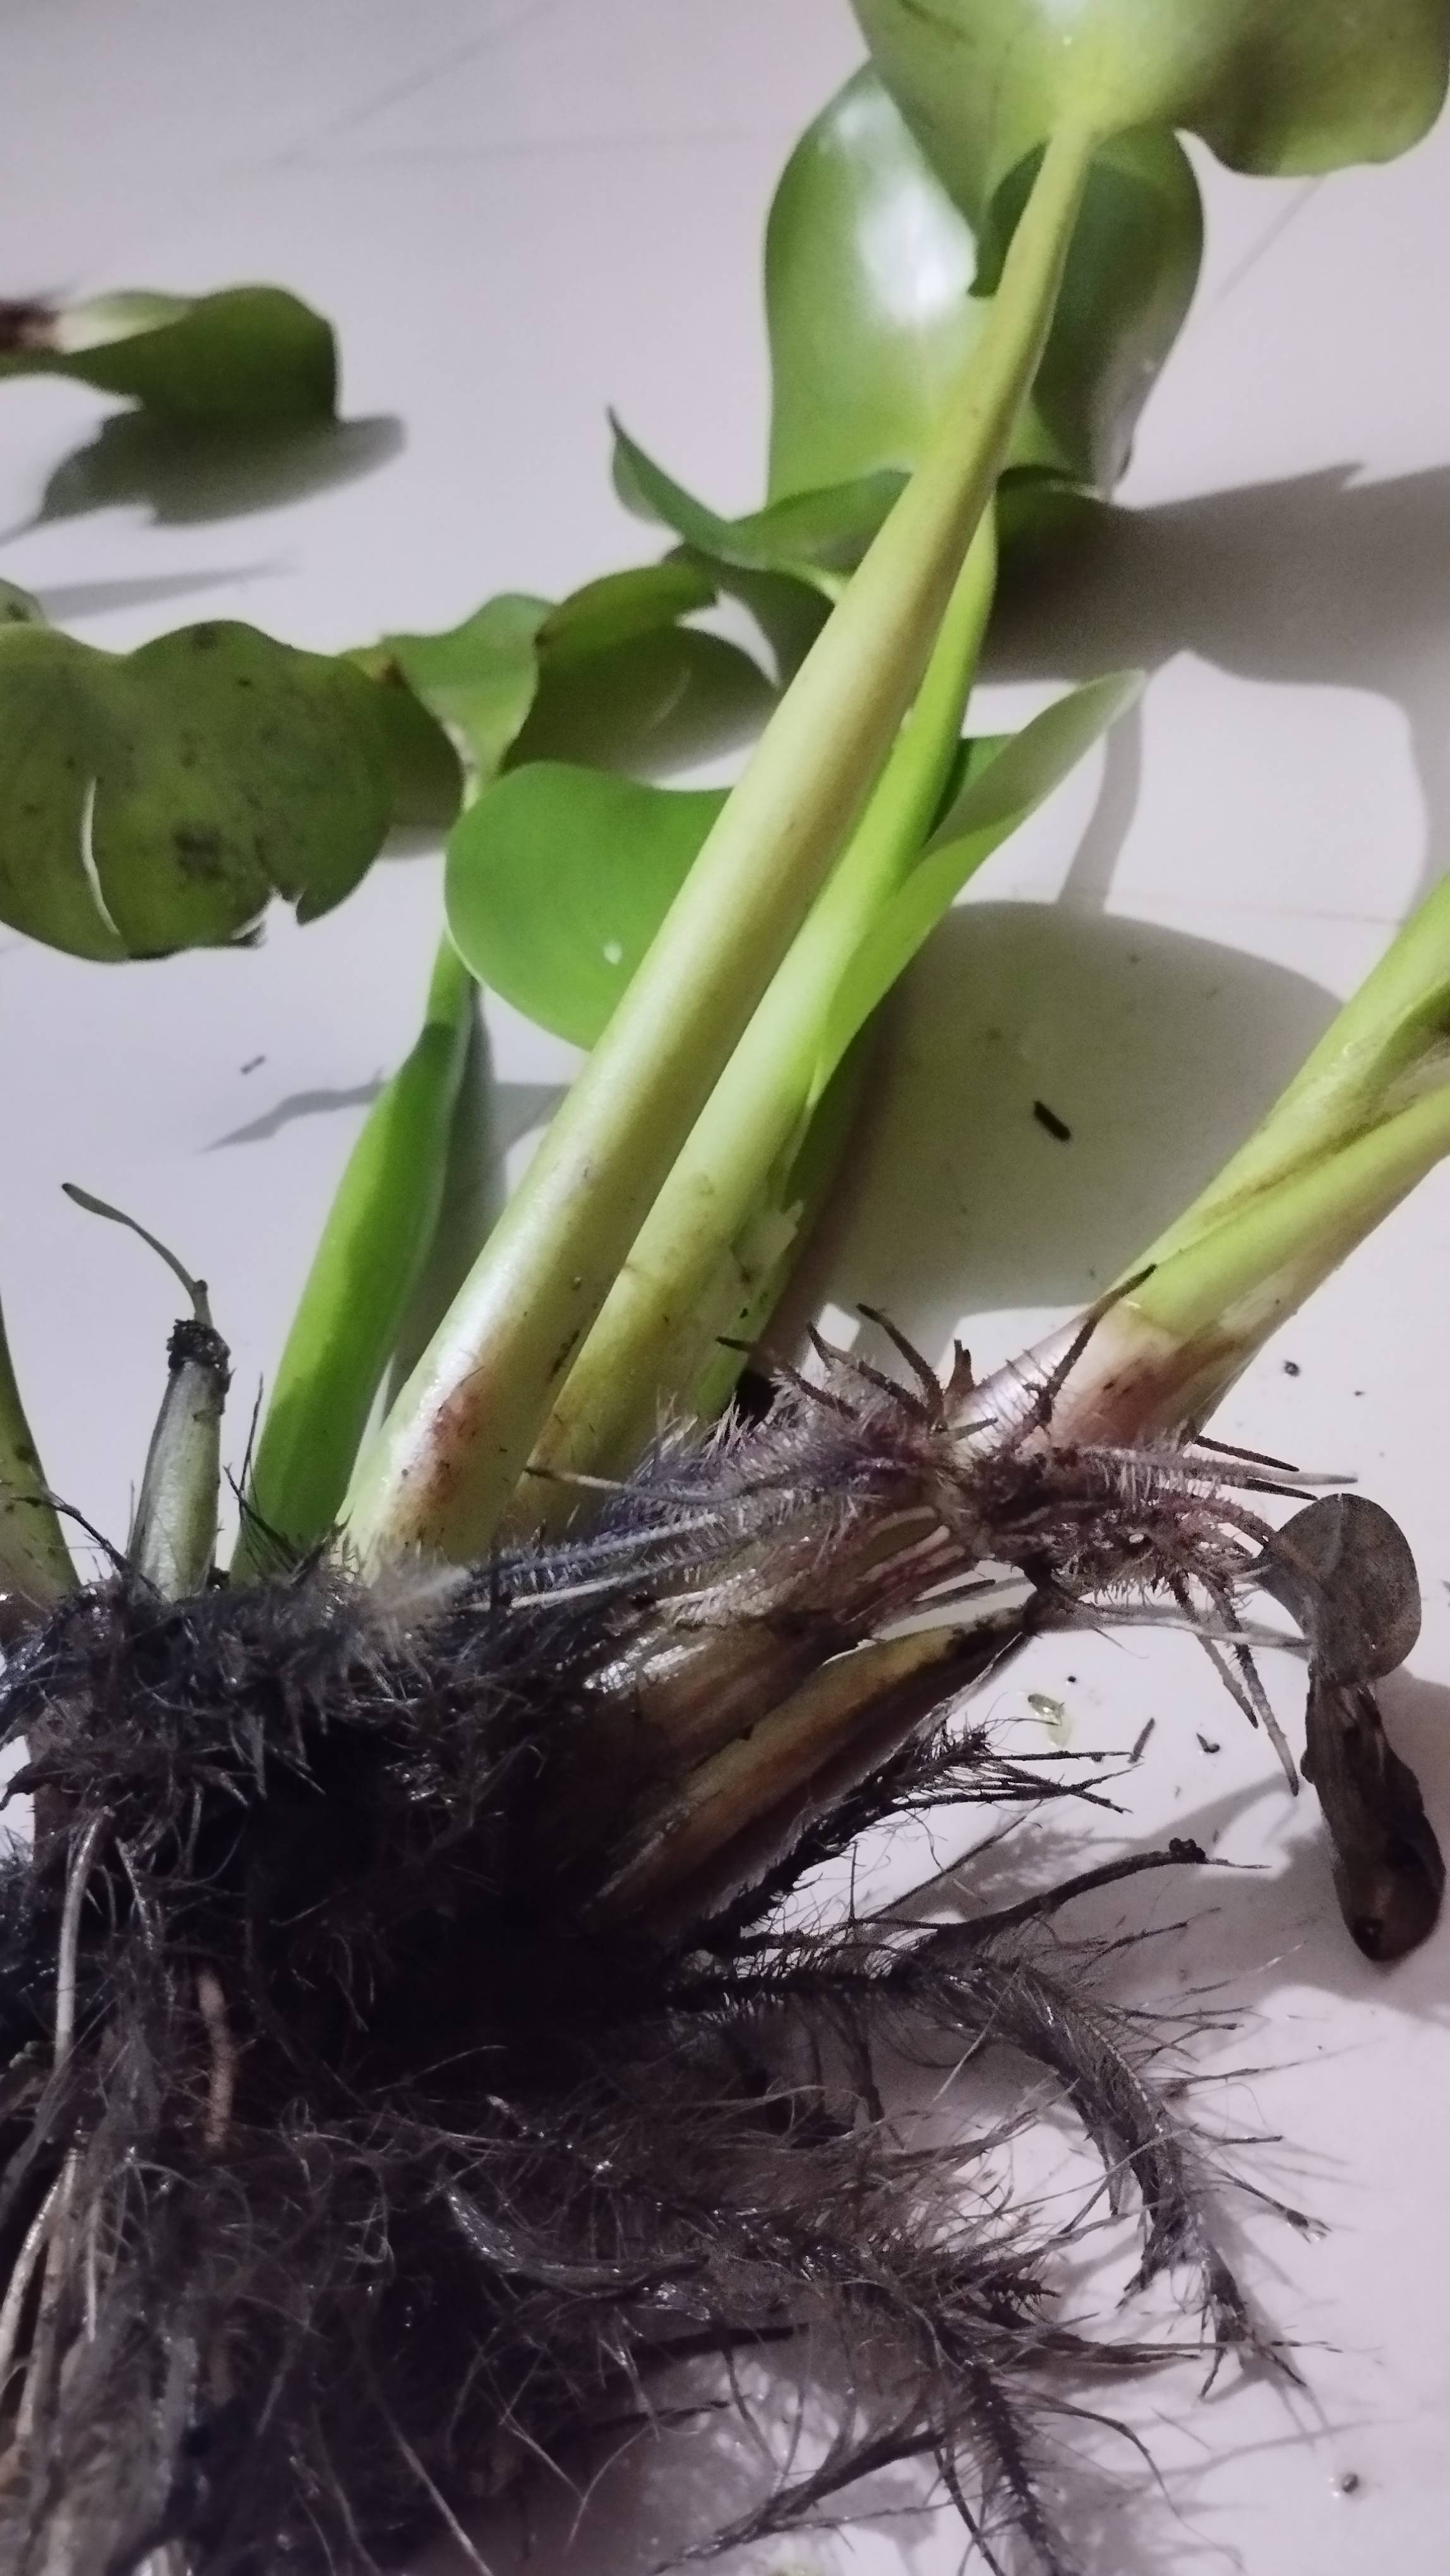
Species: Common Water Hyacinth (Eichornia crassipes)